History of lions in Europe

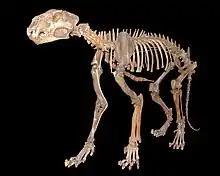
Skeleton of a cave lion ("P. spelaea") in the Natural History Museum, Vienna

The history of lions in Europe is part of the wider history of the lion species complex. The rediscovery and confirmation of their presence in Europe, already known by myths, historical accounts and ancient art, was made possible by the finds of fossils of Pleistocene, Holocene and Ancient lions excavated in Europe since the early 19th century.